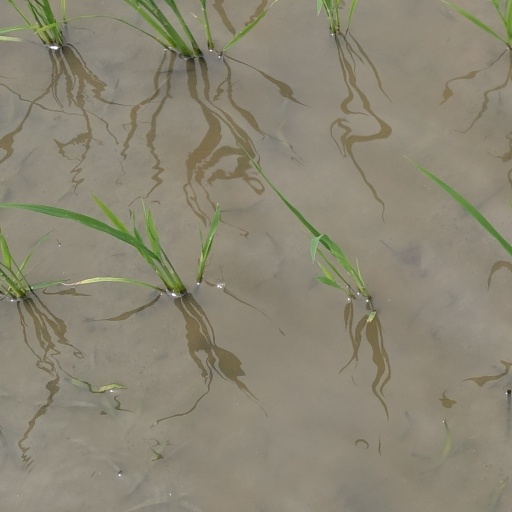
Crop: rice